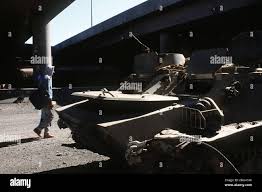
Label: MT_LB